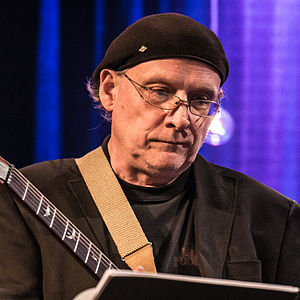
Bjarne Roupé
Bjarne Roupé ved Moers Festival i 2015.
Bjarne Roupé er en svensk guitarist og komponist.